Bregenz Riedenburg railway station

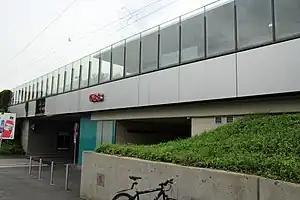
The station in 2017

Bregenz Riedenburg railway station, also known as Riedenburg railway station, is a railway station in the town of Bregenz, the capital of the district of Bregenz in the Austrian state of Vorarlberg. It sits at the junction of the standard gauge Vorarlberg and St. Margrethen–Lauterach lines of Austrian Federal Railways (ÖBB).